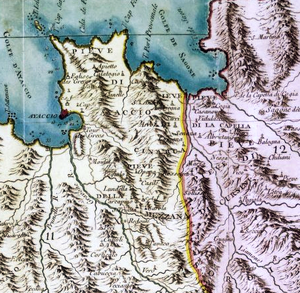
La pieve de Cinarca - Extrait de la carte militaire de Corse en 1768 - Sont marquées toutes les paroisses et tous les principaux hameaux de chaque pieve / rectifiée en l'année 1740, suivant les ordres de Monsieur le marquis de Maillebois
Cinarca est une ancienne piève de Corse. Située dans le sud-ouest de l'île, elle relevait de la province d'Ajaccio sur le plan civil et du diocèse de Sagone sur le plan religieux.